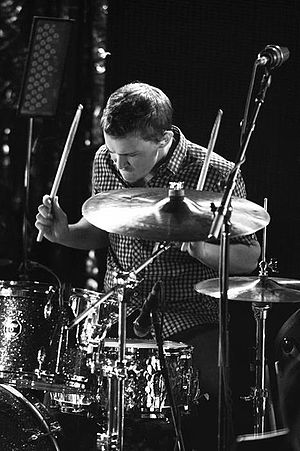
Mike Byrne
Mike Byrne til en koncert i 2011
Michael William Byrne er en amerikansk musiker, der siden 2009 har været trommeslager i det amerikanske rockband Smashing Pumpkins.